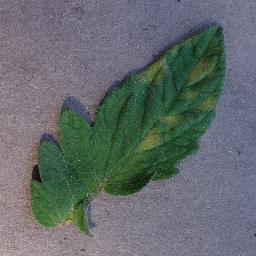
Label: Tomato___Leaf_Mold